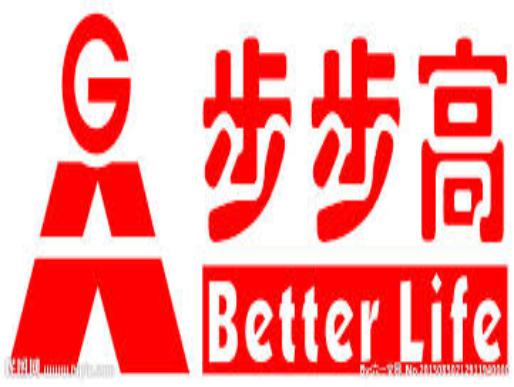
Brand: BBK
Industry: Electronic